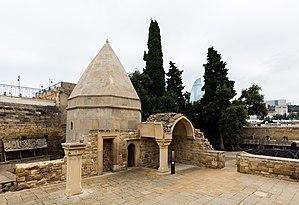
Le palais des Chirvanchahs est le palais des souverains de Chirvan, construit à Bakou au XVᵉ siècle lors du règne de Khalil-Allah. La construction du palais était liée au transfert de la capitale de l’État des Chrvanchahs de Chémakha à Bakou. Le palais forme un ensemble, qui réunit divankhana, le sanctuaire des chirvanchahs, la mosquée du palais de 1441 avec minaret, les bains et le mausolée du scientifique de la cour Séyid Yahya Bakouvi. En 1964, l’ensemble du palais a été déclaré musée-réserve et a été mis sous la protection de l’état.